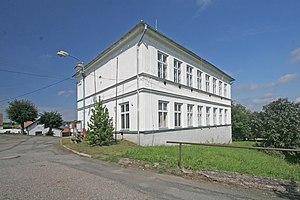
Kojice est une commune du district et de la région de Pardubice, en République tchèque. Sa population s'élevait à 429 habitants en 2017.